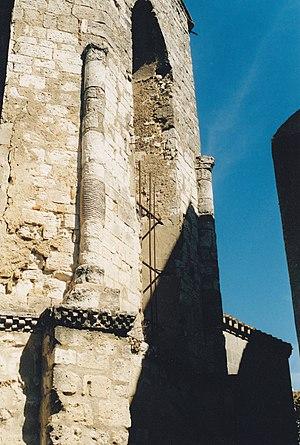
France - Languedoc - Aude - Église Saint-Martin de Fleury d'Aude
L'église Saint-Martin est une église située à Fleury d'Aude, commune du département français de l'Aude et de la région Occitanie également connue sous son ancien nom de Pérignan.